Bell-bottoms

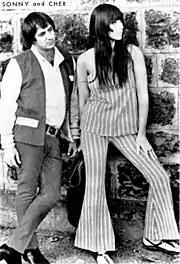
American singer Cher (pictured with Sonny Bono) wearing bell-bottomed trousers, 1968

Bell-bottoms (or flares) are a style of trousers that become wider from the knees downward, forming a bell-like shape of the trouser leg.